Swimming at the 2008 Summer Olympics

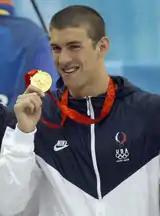
Michael Phelps holding his gold medal from the 4 × 100 relay

At the 2008 Summer Olympics, new world records were set 25 times (affecting 21 distinct world records) and new Olympic records were set 65 times and one other was equalled (affecting 30 distinct Olympic records). Only Ian Thorpe's 3:40.59 in the 400 metres freestyle and Inge de Bruijn's 56.61 in the 100 metres butterfly, both set in Sydney, remained Olympic records. Michael Phelps of the United States also broke the record for the most gold medals ever won by an Olympian with a total of 14; 8 of which were won during the 2008 Summer Olympics - this was also a world record.